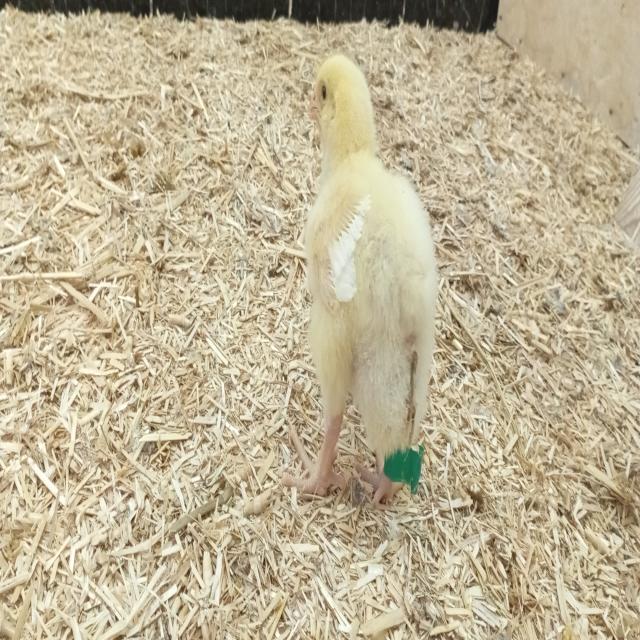
Weight: 236 g